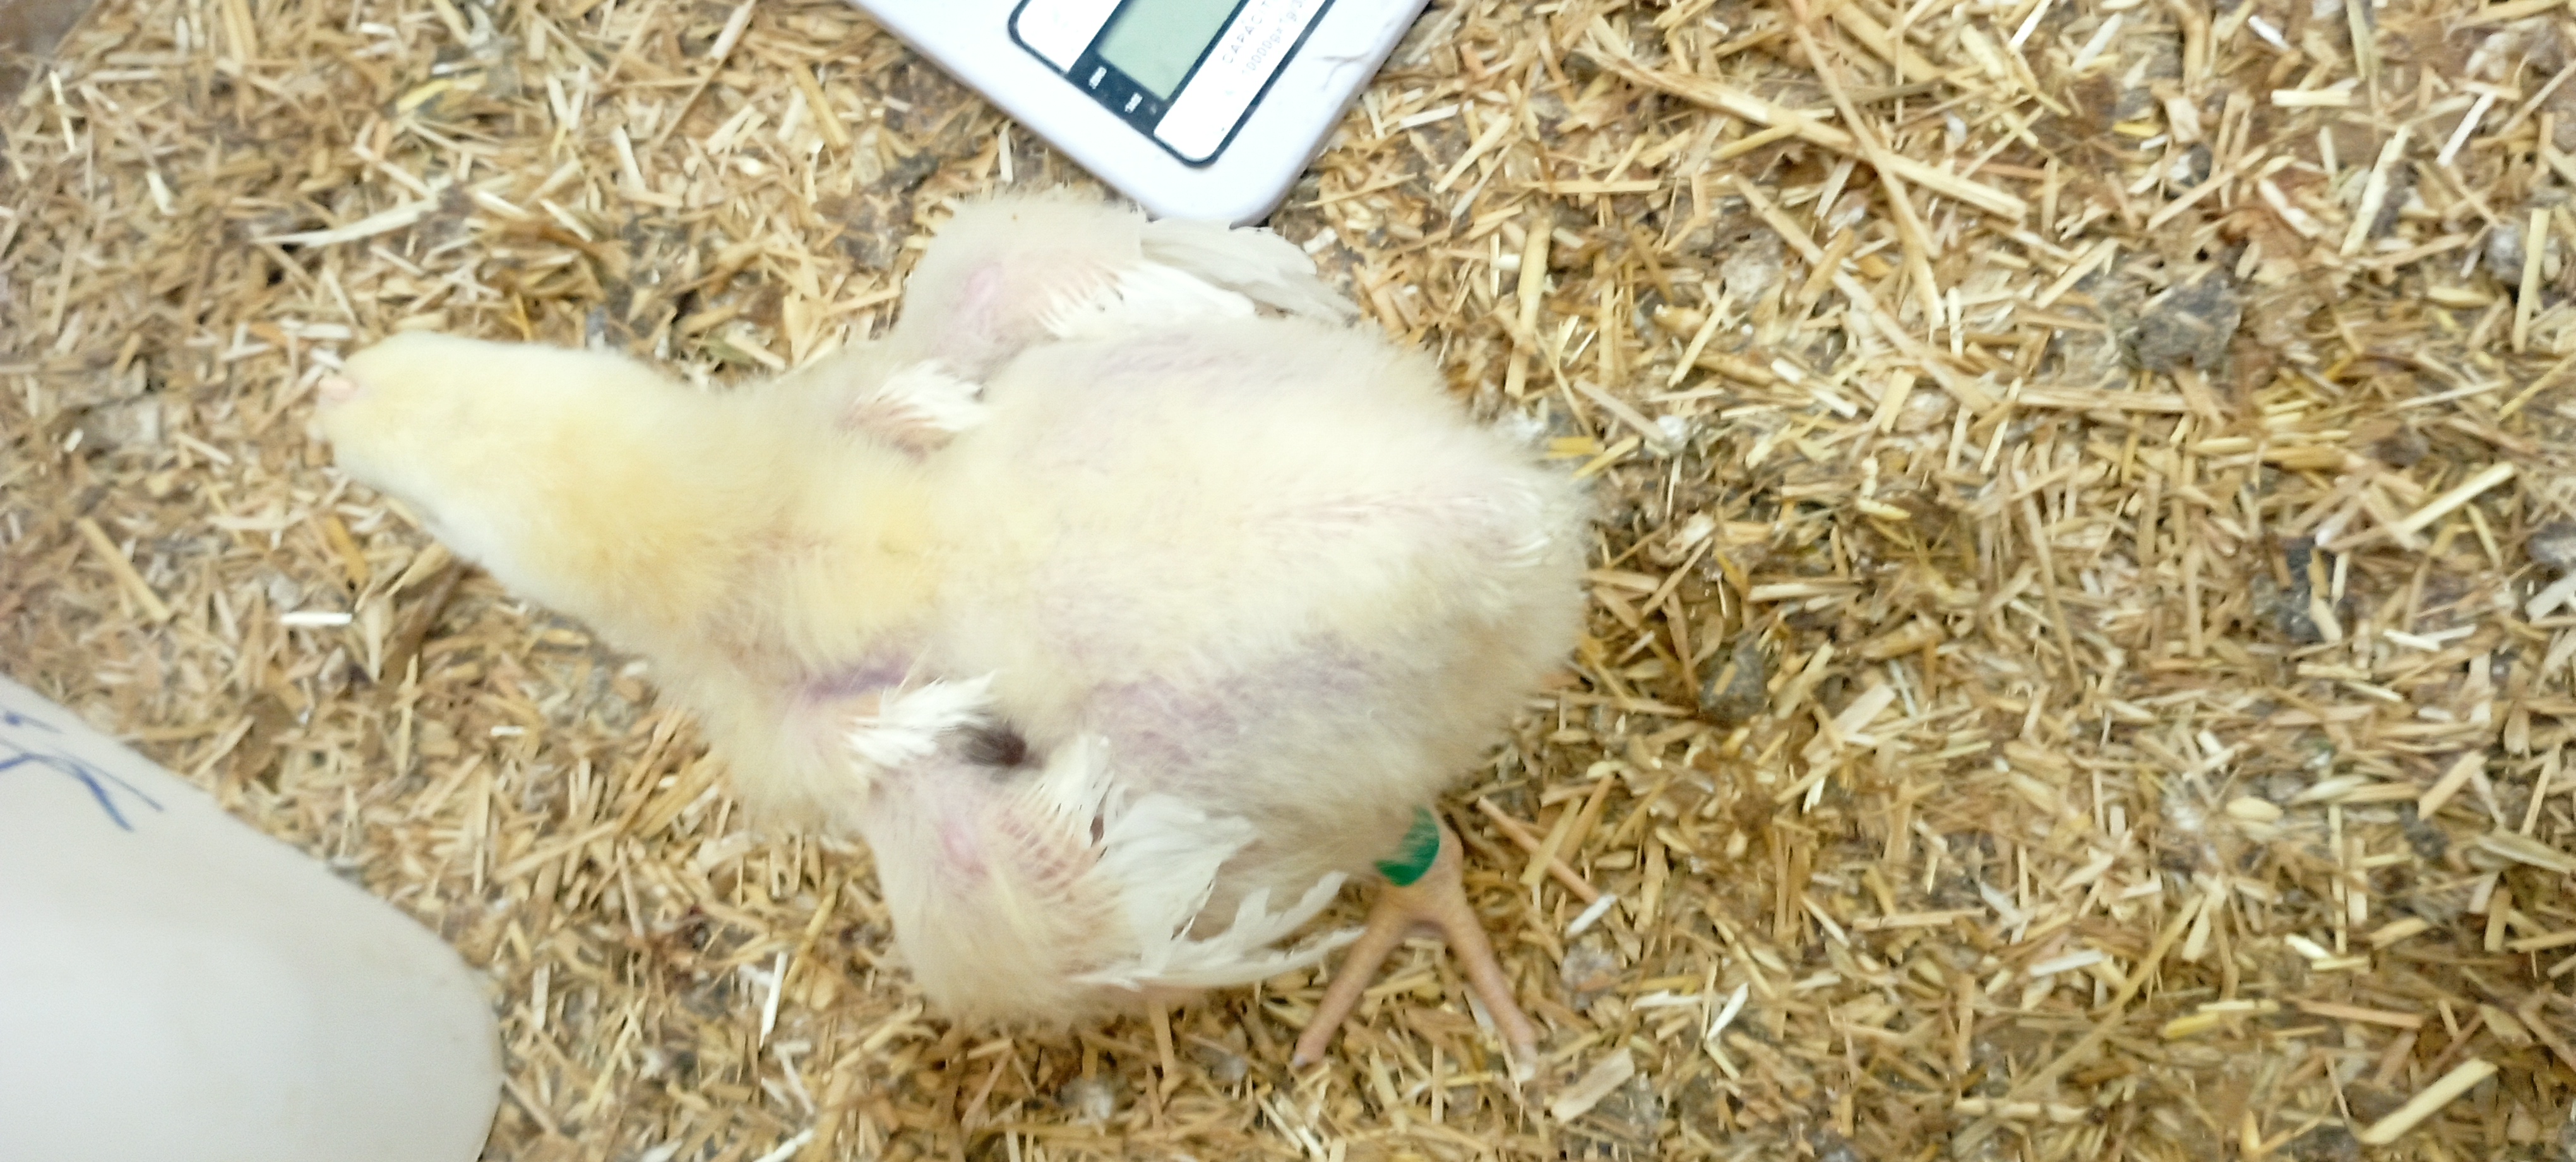
Weight: 547 g